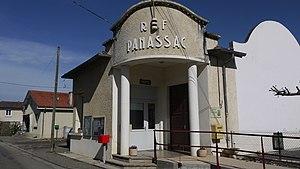
La mairie de Panassac.
Panassac est une commune française située dans le département du Gers en région Occitanie.